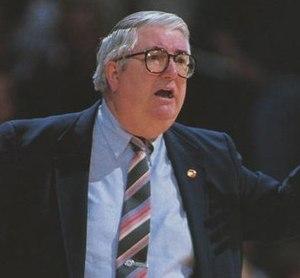
Frank Layden, né le 5 janvier 1932, est un ancien entraîneur et dirigeant des Utah Jazz, ainsi qu'un ancien joueur et entraîneur de l'Université de Niagara.